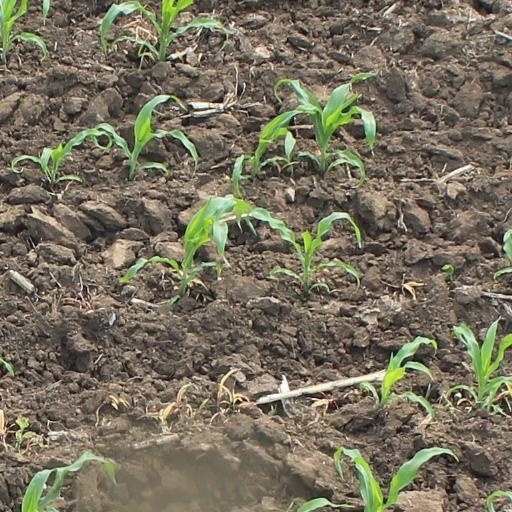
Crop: maize; corn